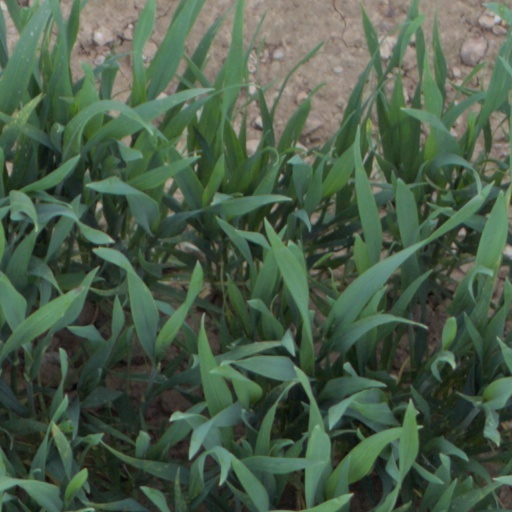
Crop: wheat